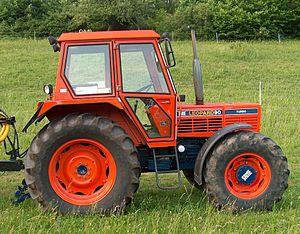
La SAME, acronyme de Società Accomandita Motori Endotermici, a été fondée en 1942 par les frères Francesco et Eugenio Cassani à Treviglio dans la province de Bergame à l'est de Milan. Elle fait aujourd'hui partie du groupe multinational italien SAME Deutz-Fahr, auquel appartiennent également les marques Deutz-Fahr, Lamborghini Trattori, Hürlimann, Grégoire et Lamborghini Green Pro.